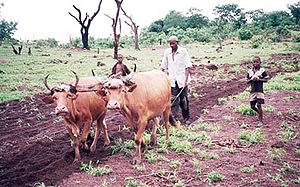
Landbrug
Landbrug i Guinea
Landbrug er en menneskelig aktivitet, hvor fødevarer og andre råvarer frembringes ved dyrkning af kulturplanter og avl på visse dyr. "Landbrug" bruges også om selve ejendommen hvor aktiviteten foregår – også kaldet en bondegård.